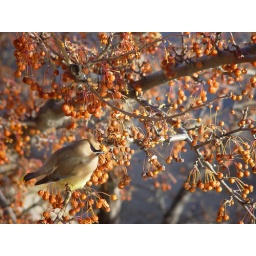
Taken through a window there where so many of them in the tree